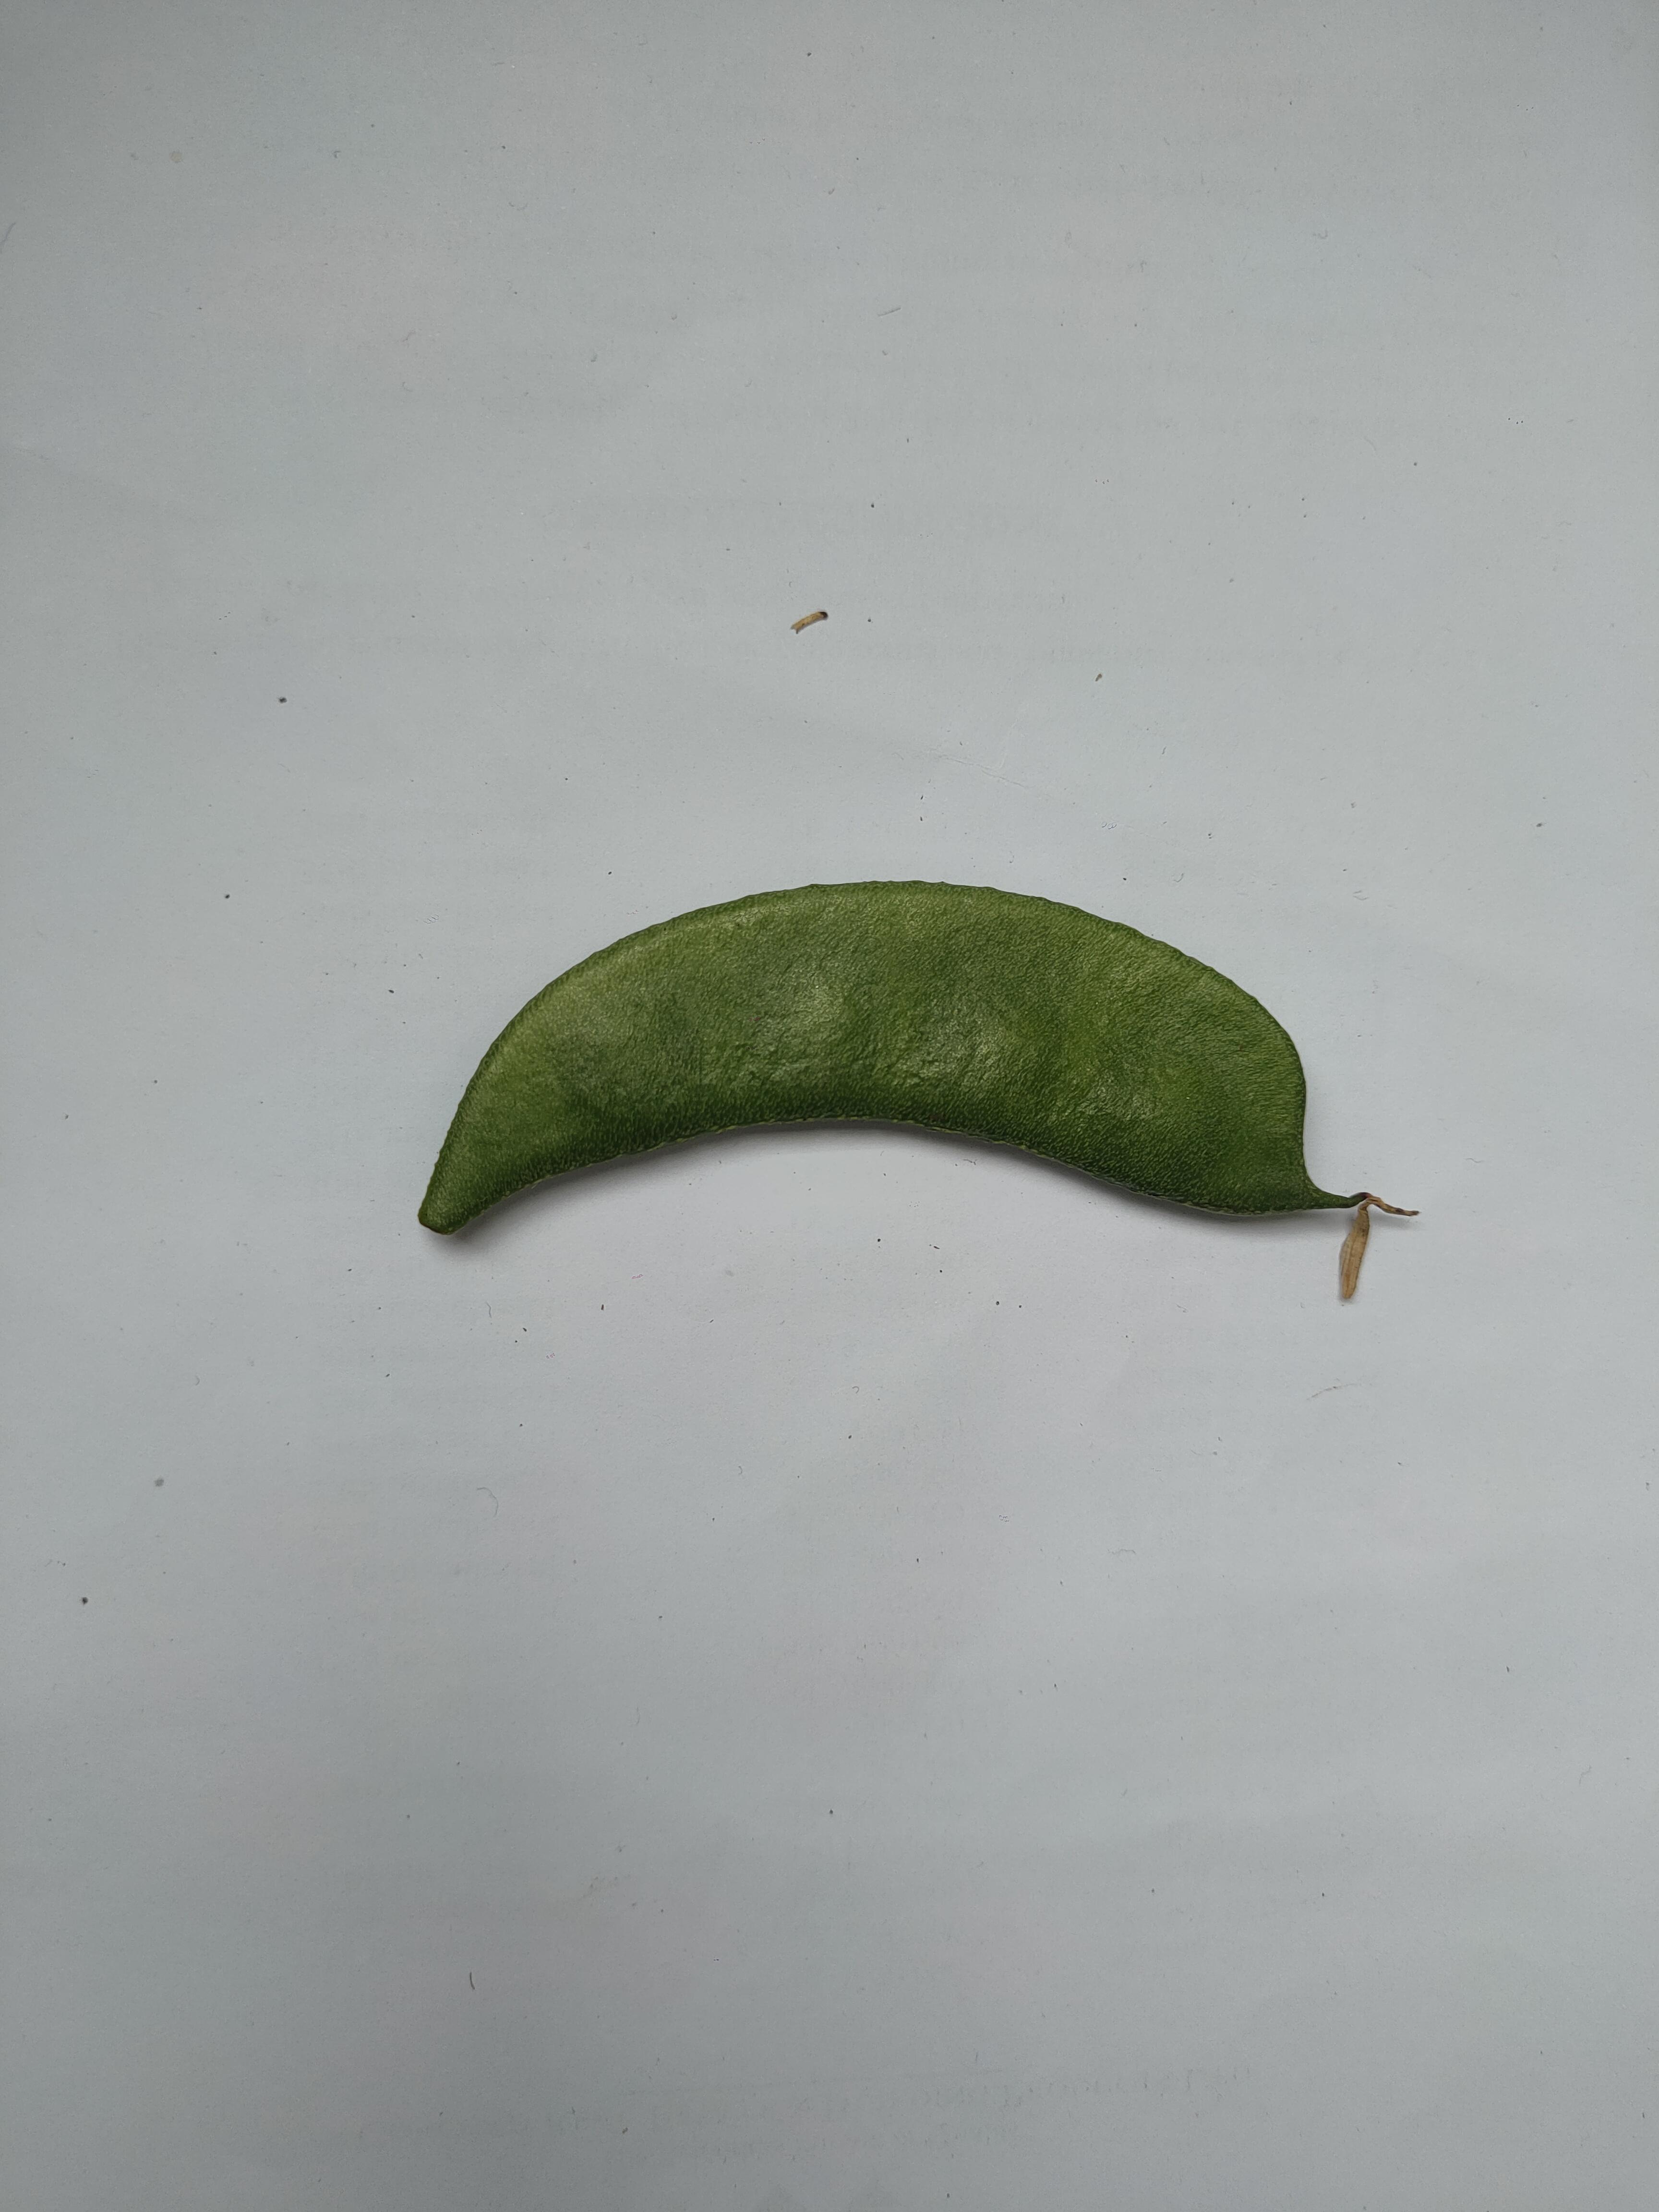
Label: Bean